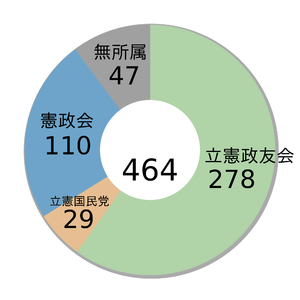
Les élections législatives japonaises de 1920 sont les quatorzièmes organisées après l'avénement de l'empire du Japon et ont pour but d'élire les membres de la chambre des représentants de la Diète du Japon. Elles ont lieu le 10 mai 1920 et permettent au Rikken Seiyūkai, dirigé par le premier ministre Hara Takashi, d'étendre sa majorité de siège à la Diète.